Cumbria Coastal Way

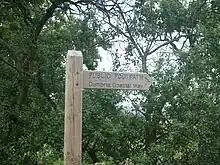
A sign along the route, near Ulverston

The Cumbria Coastal Way (CCW) is a long-distance footpath in Cumbria in northern England, following the coast from Silverdale, just over the Lancashire border, to just north of the Anglo-Scottish border. It is now part of the England Coast Path.